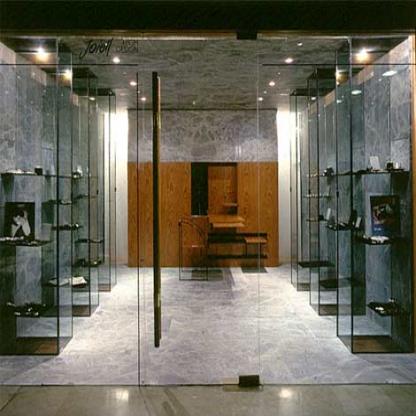
Scene: Indoor